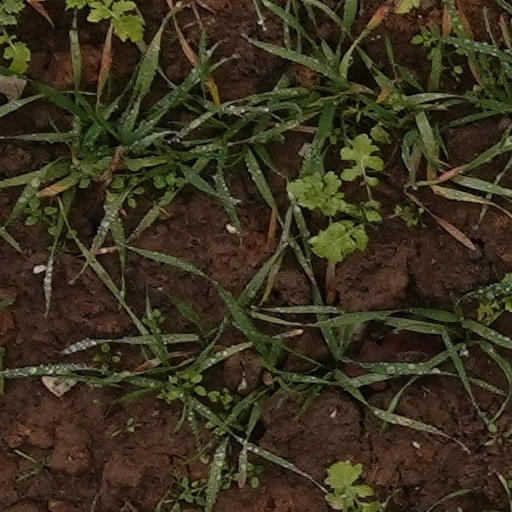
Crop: wheat